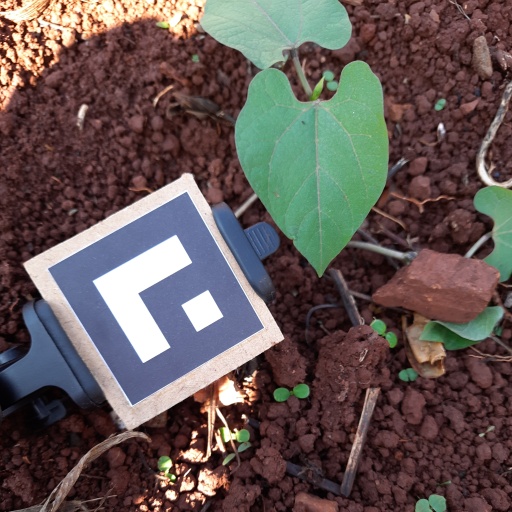
Observations: flat surface, no eating holes, under shade